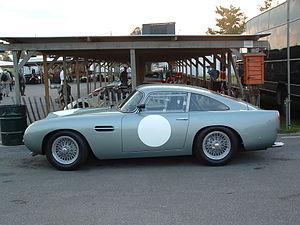
L’Aston Martin DB4 est une automobile présentée par le constructeur britannique Aston Martin en 1958. Les initiales « DB », identifiant le modèle, font référence au nom du propriétaire de la marque David Brown. Elle est le symbole du renouveau pour la marque et a créé l'image valorisante qui fait aujourd'hui son succès. Elle est aussi la première voiture produite dans l'usine de Newport Pagnell.